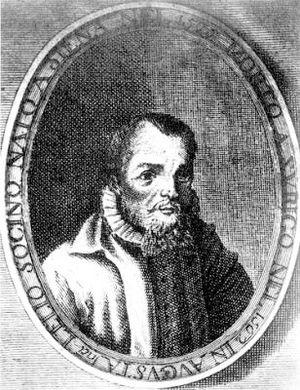
Lelio Francesco Maria Sozzini ou Lelio, né à Sienne le 9 janvier 1525 et mort à Zurich le 4 mai 1562, est un humaniste italien.